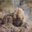
Label: beaver